William Henry Elder

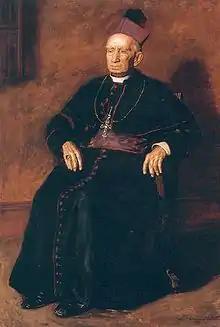
"Archbishop Elder" by Thomas Eakins, 1903

William Henry Elder (March 22, 1819 – October 31, 1904) was an American Catholic prelate who served as Bishop of Natchez from 1857 to 1880 and as Archbishop of Cincinnati from 1883 until his death.